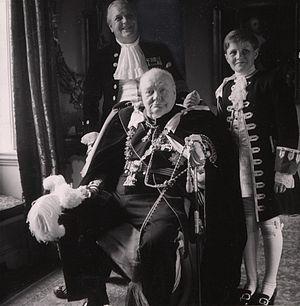
Sir Winston Churchill [ˈwɪnstin ˈtʃɜːtʃɪl], né le 30 novembre 1874 à Woodstock et mort le 24 janvier 1965 à Londres, est un homme d'État britannique. Sa ténacité face au nazisme, son action décisive en tant que Premier ministre du Royaume-Uni durant la Seconde Guerre mondiale, joints à ses talents d'orateur et à ses bons mots, ont fait de lui un des hommes politiques les plus reconnus du XXᵉ siècle. Ne disposant pas d'une fortune personnelle, il tire l'essentiel de ses revenus de sa plume. Ses dons d'écriture seront couronnés à la fin de sa vie par le prix Nobel de littérature. Il est également un peintre estimé.
Randolph Churchill, est un journaliste, militaire, et homme politique britannique, unique fils et deuxième enfant de Winston et Clementine Churchill. Son prénom lui a été donné en l'honneur de son grand-père, Lord Randolph Churchill.